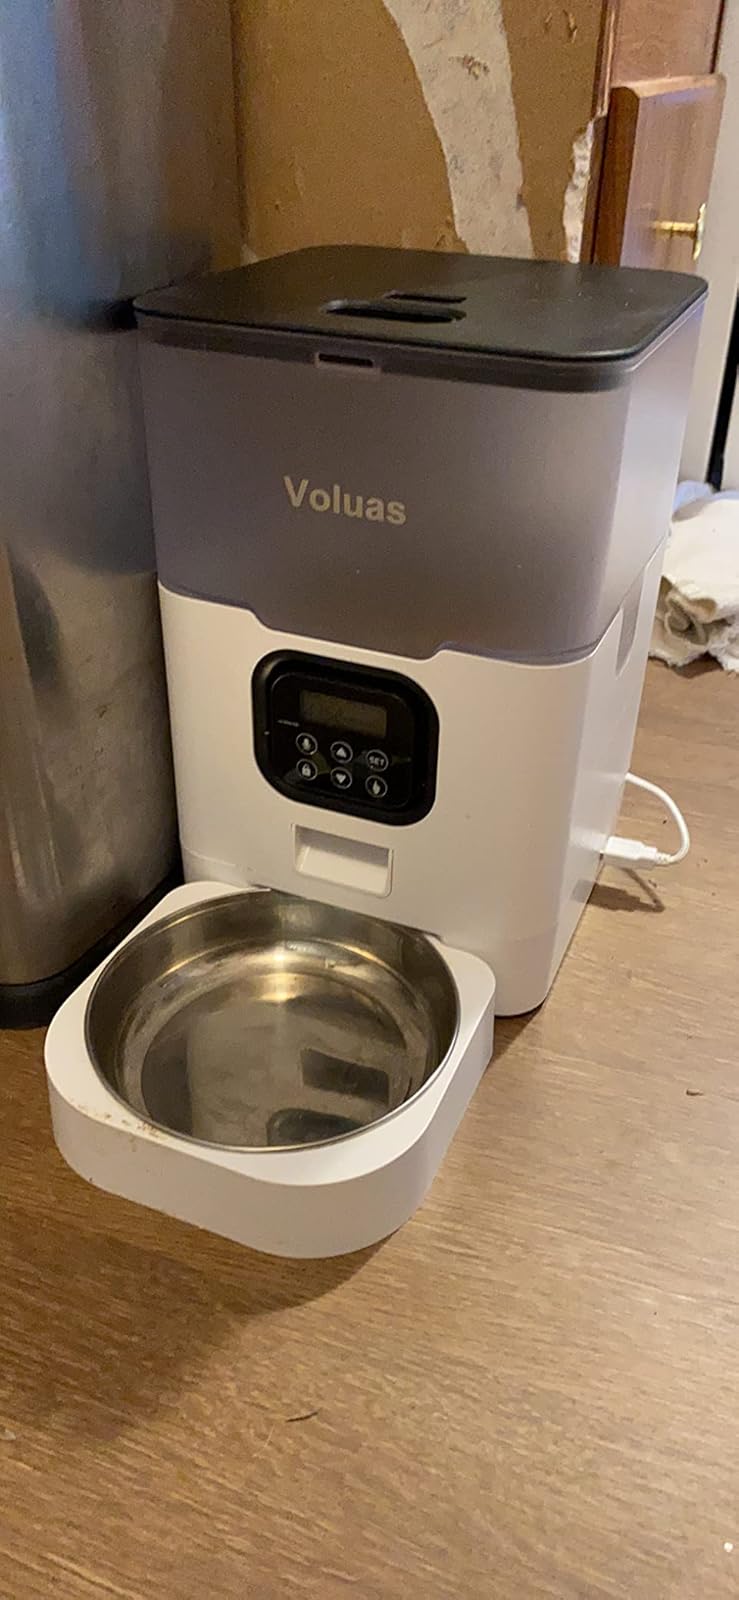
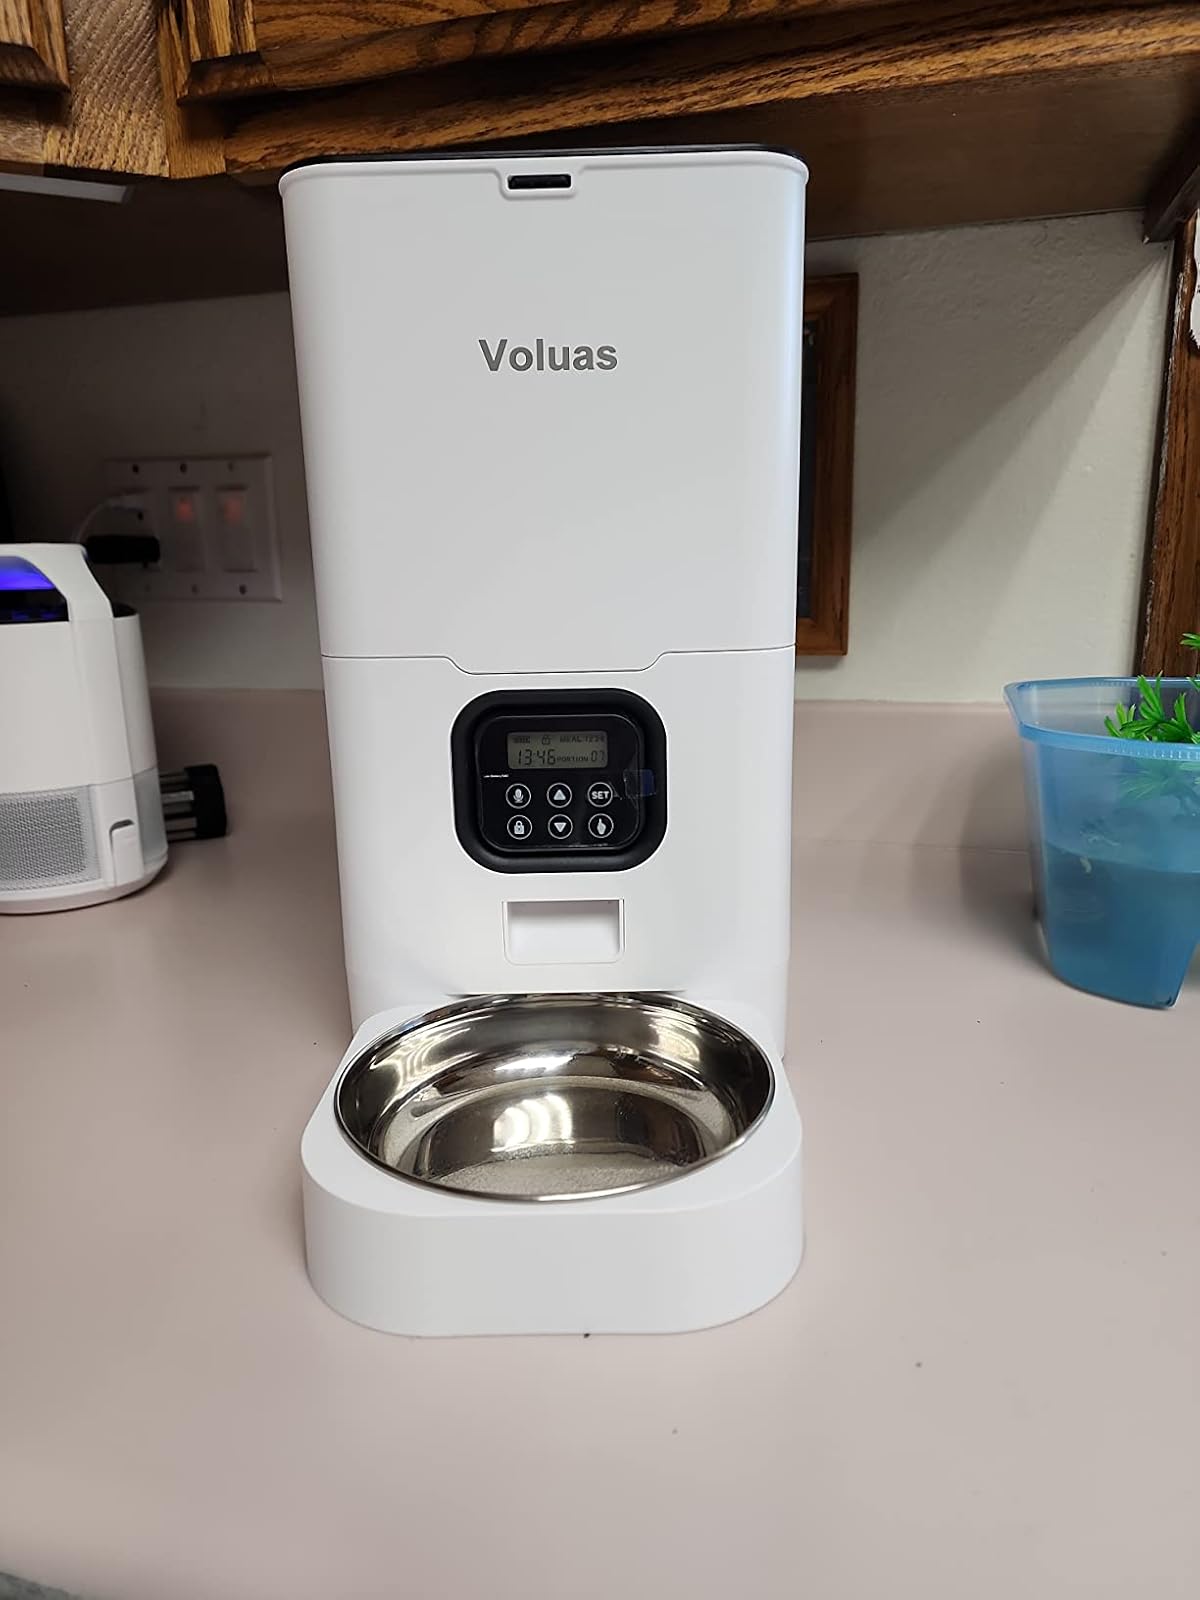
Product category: items_feeder
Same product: no